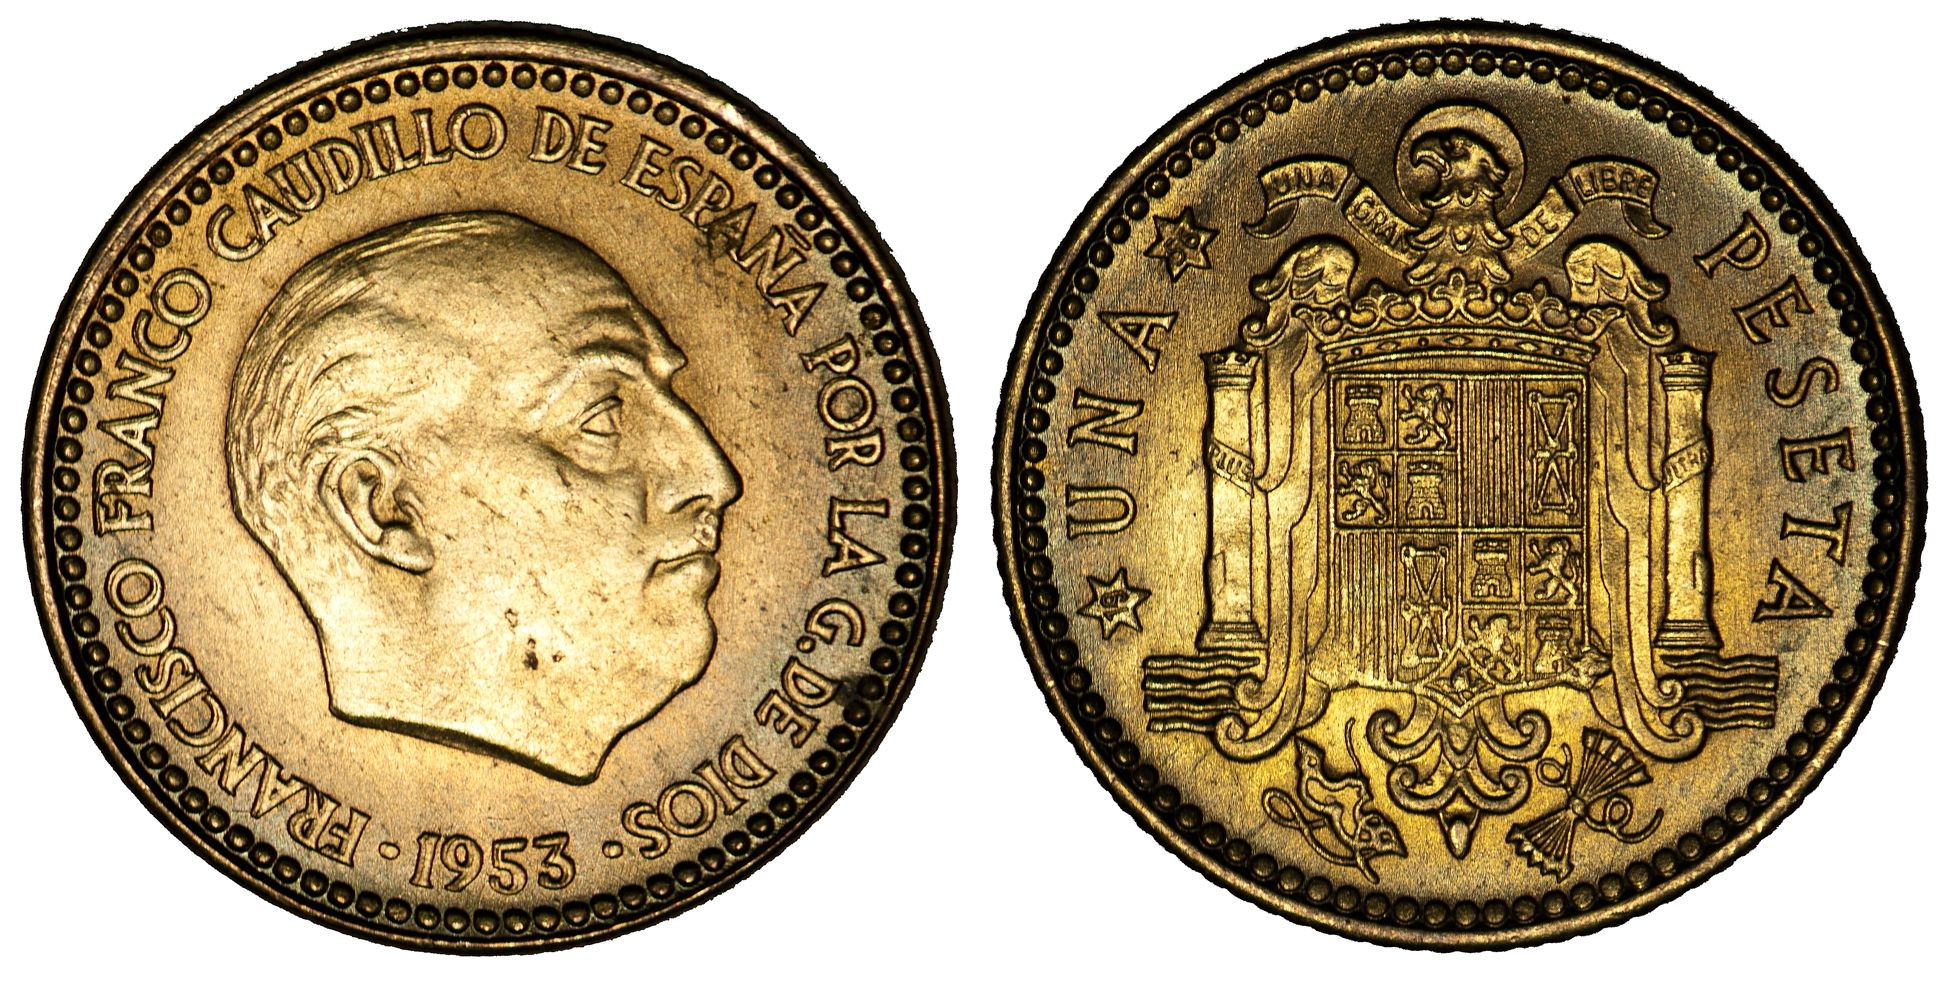
old, europe, metal, money, cash, spain, gold, currency, coin, change, numismatic, shiny, payment, financial, coins, exchange, monetary, pesetas